List of UConn Huskies in the WNBA draft

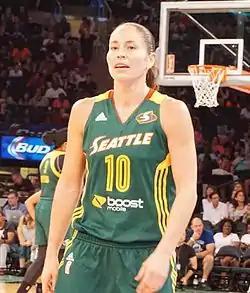
Sue Bird was the first UConn Huskies alumna to be drafted first overall.

The UConn Huskies women's basketball team, representing the University of Connecticut in NCAA Division I college basketball, has had 48 players selected in the Women's National Basketball Association (WNBA) draft. Of these selections, 28 were in the first round of the draft; six players—Sue Bird in 2002, Diana Taurasi in 2004, Tina Charles in 2010, Maya Moore in 2011, Breanna Stewart in 2016, and Paige Bueckers in 2025—were picked first overall. At least one UConn women's basketball alumna was selected or allocated in every WNBA Draft from 2009 to 2020, with the 2021 draft being only the third in which no Huskies player was chosen.